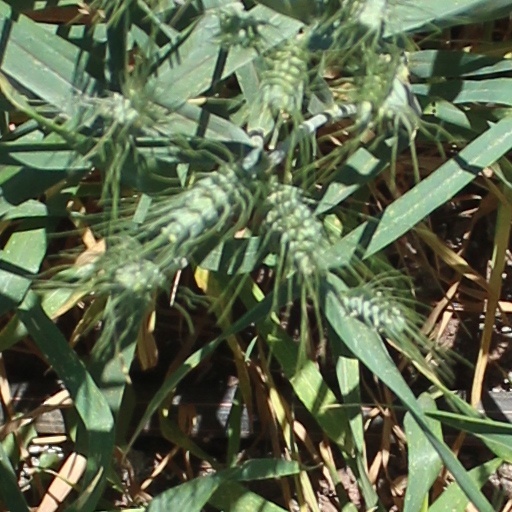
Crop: wheat